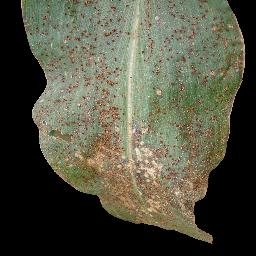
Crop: corn
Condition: (maize)_common_rust